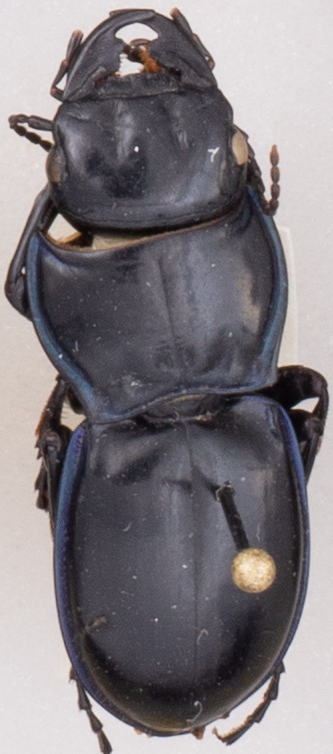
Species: Pasimachus elongatus
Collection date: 2022-07-04
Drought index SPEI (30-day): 1.01
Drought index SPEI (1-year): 0.47
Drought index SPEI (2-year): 0.03